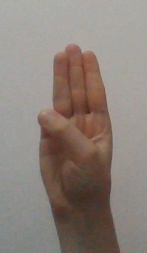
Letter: thaa